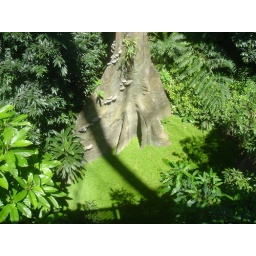
tree in hongkongs bird park